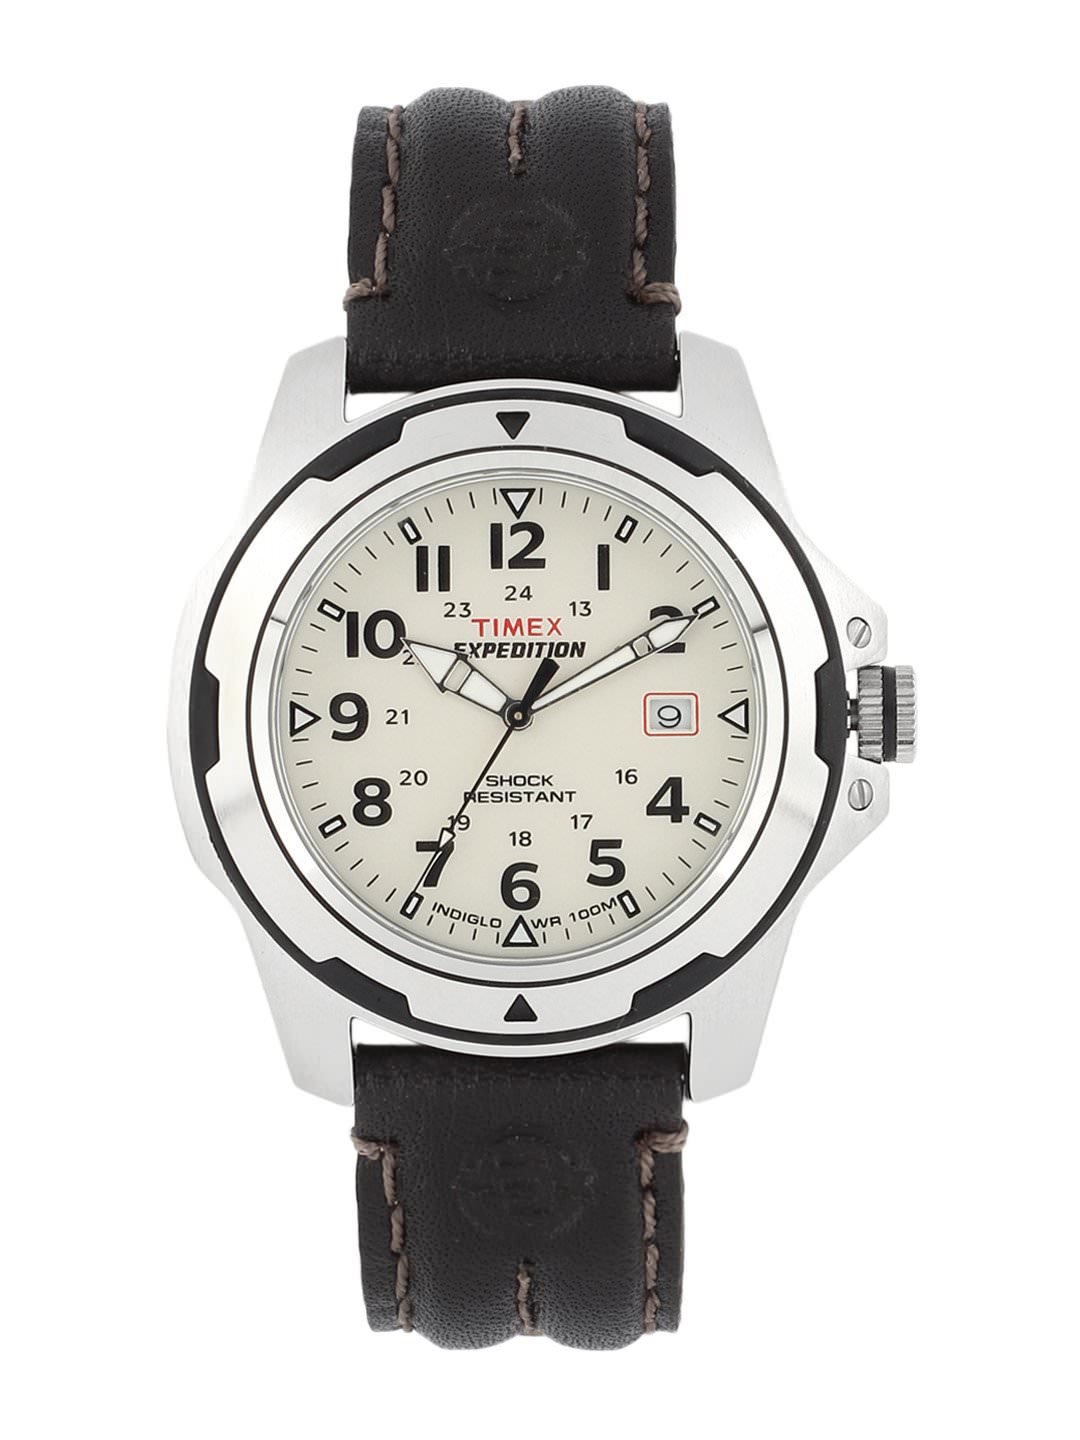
Timex Men Off White Dial Watch
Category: Accessories / Watches / Watches
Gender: Men
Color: Cream
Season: Winter 2016
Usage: Casual